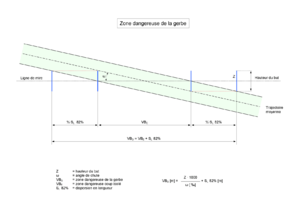
Le groupement des touchés permet, par la pratique, l'analyse de la dispersion de la gerbe des projectiles d'une arme. Ces données permettent entre autres de déterminer le noyau de la gerbe qui entre dans le calcul de la probabilité de toucher un but avec un genre de feu donné et de calculer la quantité de munitions nécessaire pour le traiter.